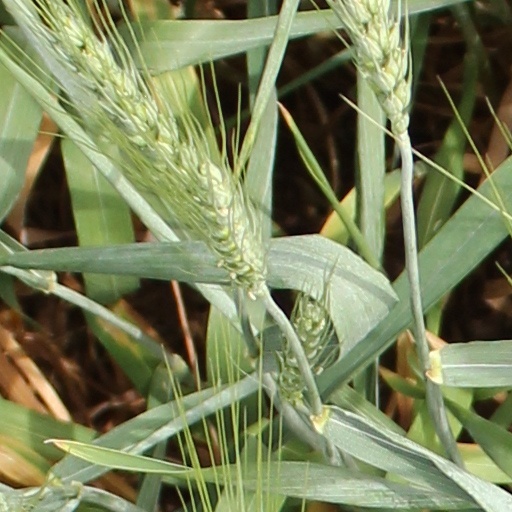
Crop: wheat